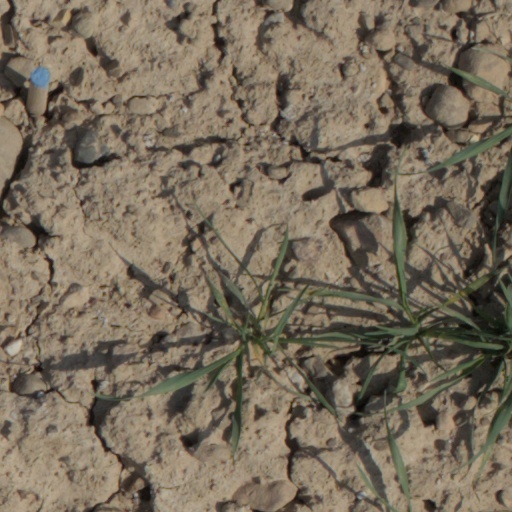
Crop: wheat